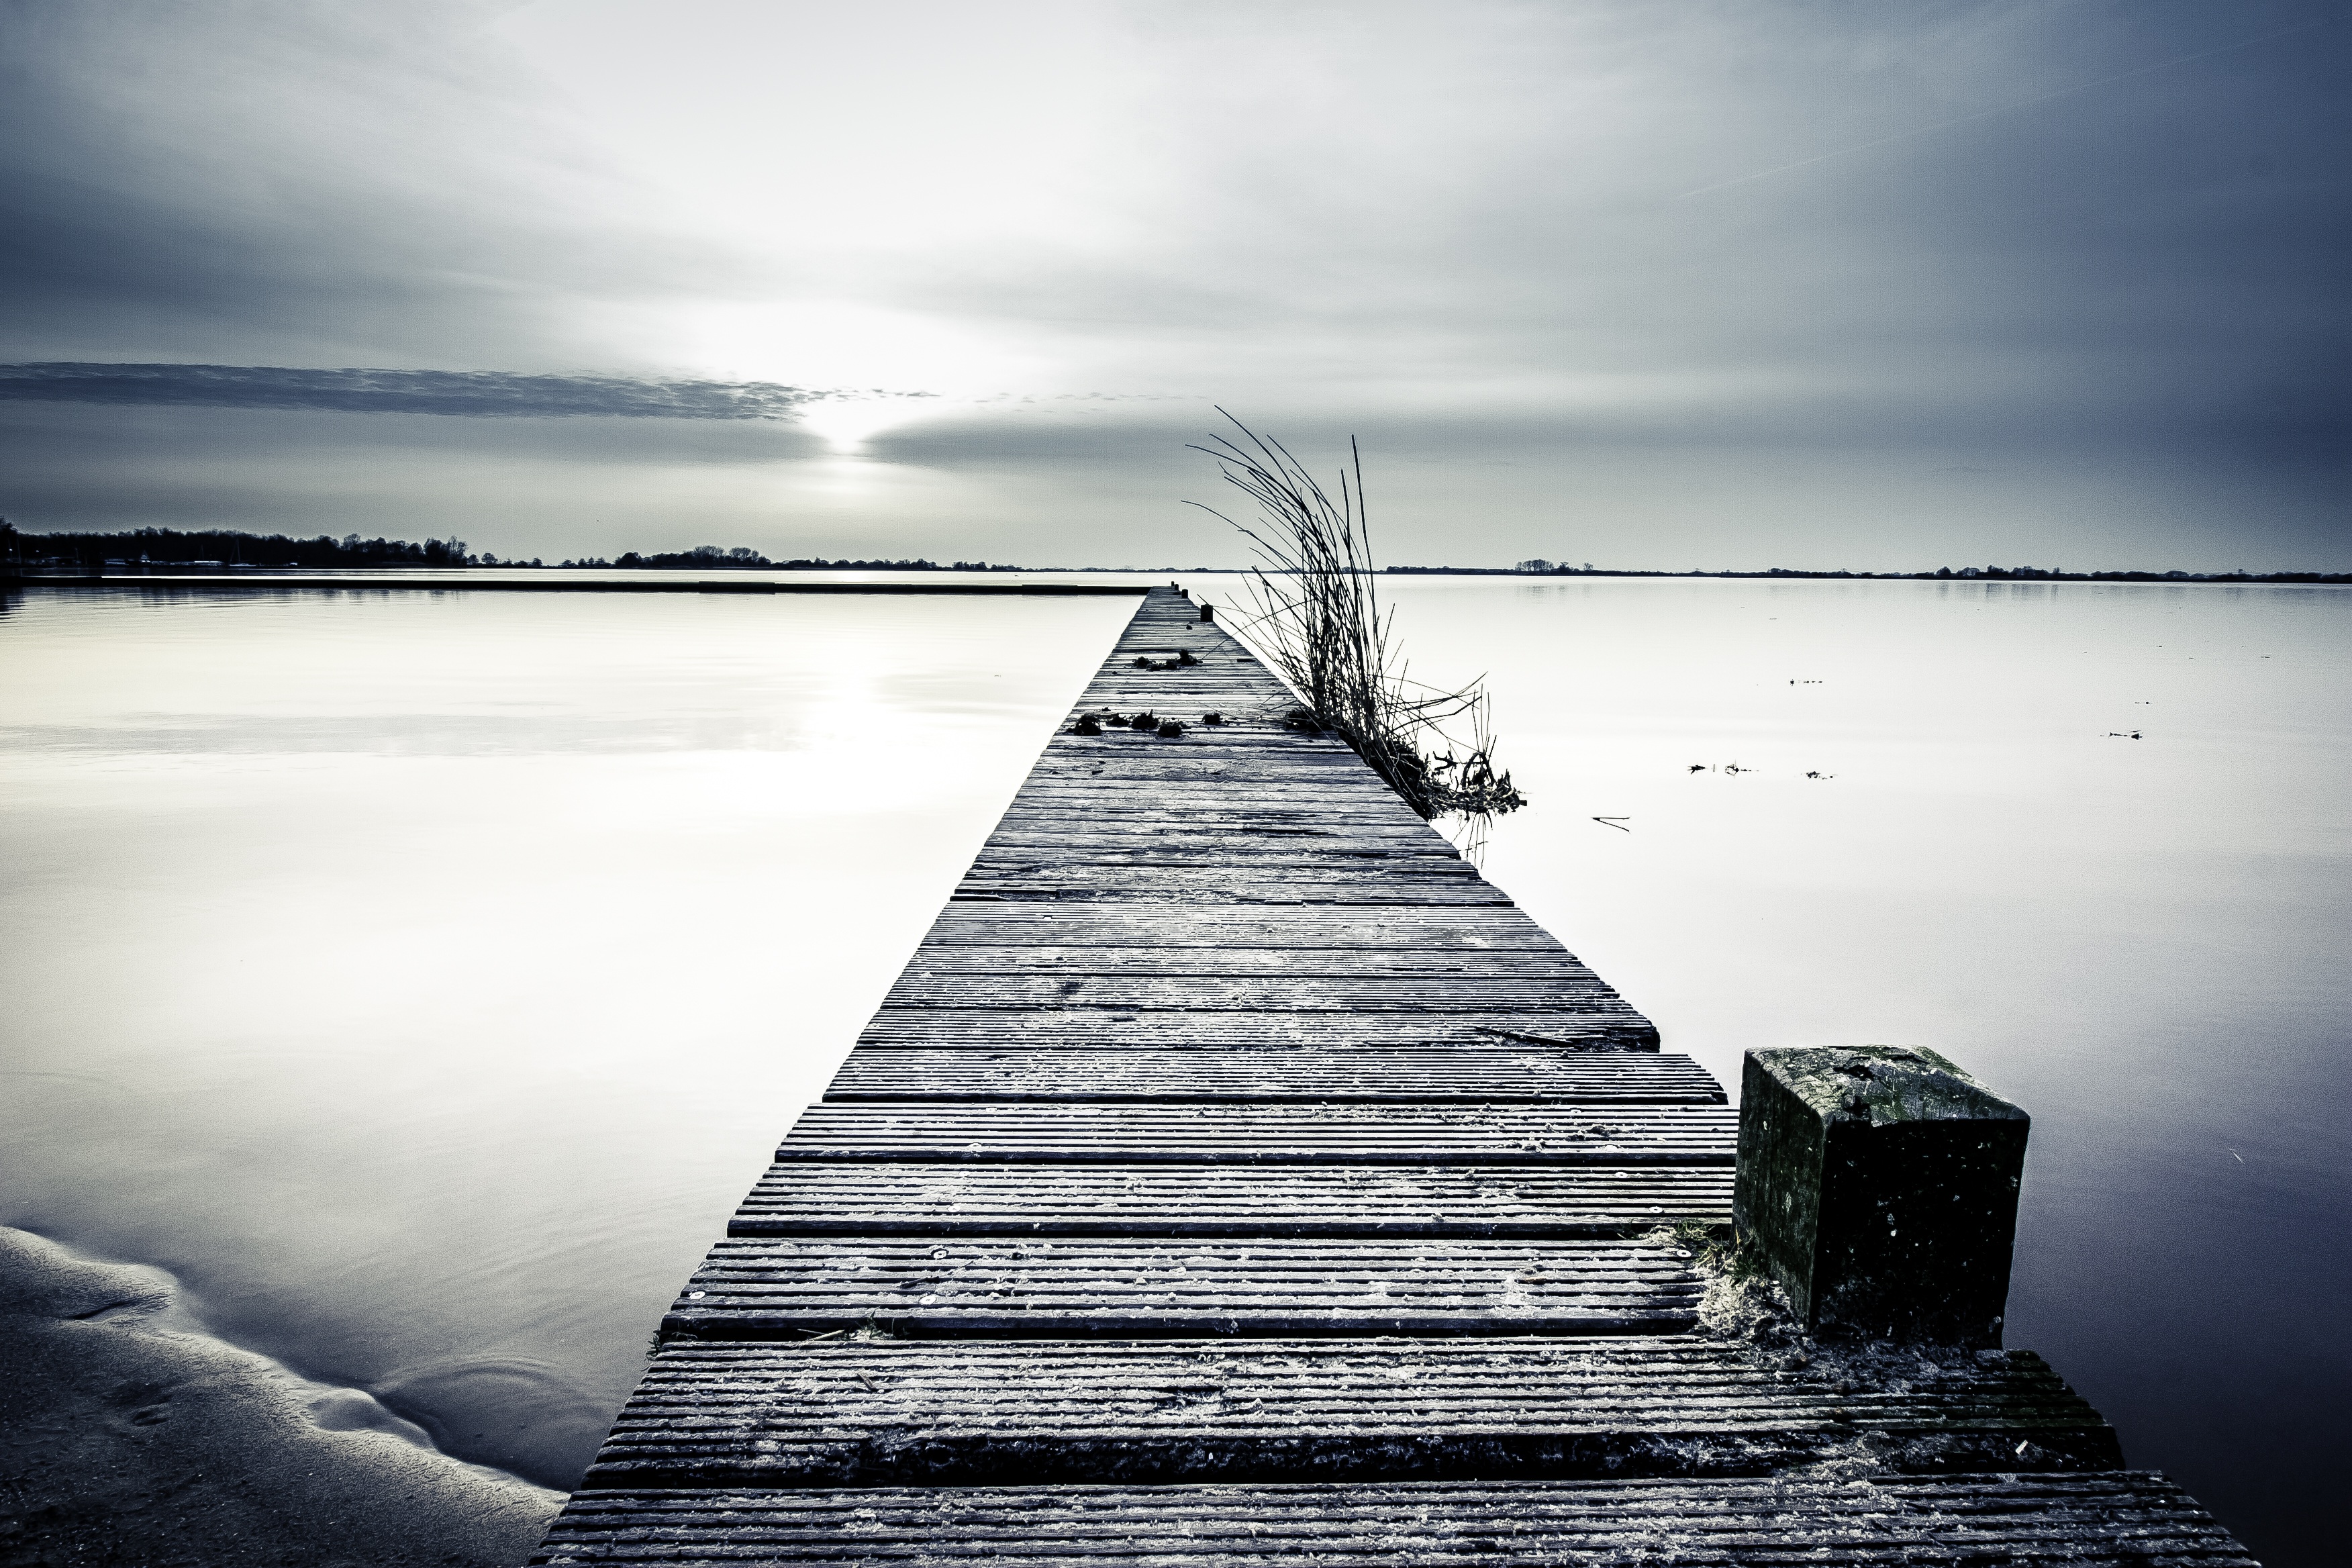
beach, landscape, sea, coast, water, rock, ocean, horizon, winter, light, cloud, sky, sunrise, sunset, bridge, sunlight, morning, wave, pier, dusk, evening, reflection, tower, weather, calm, blue, jetty, monochrome, shape